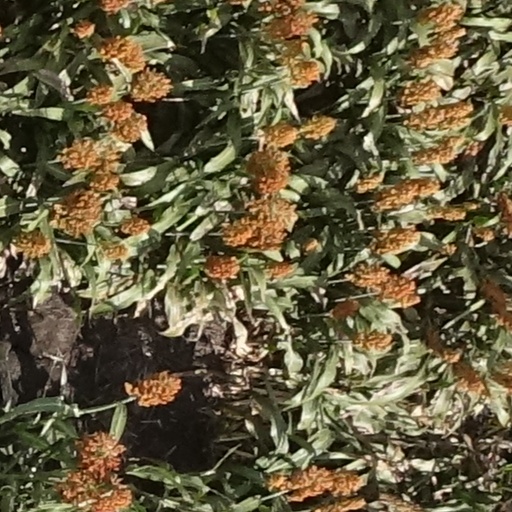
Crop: sorghum